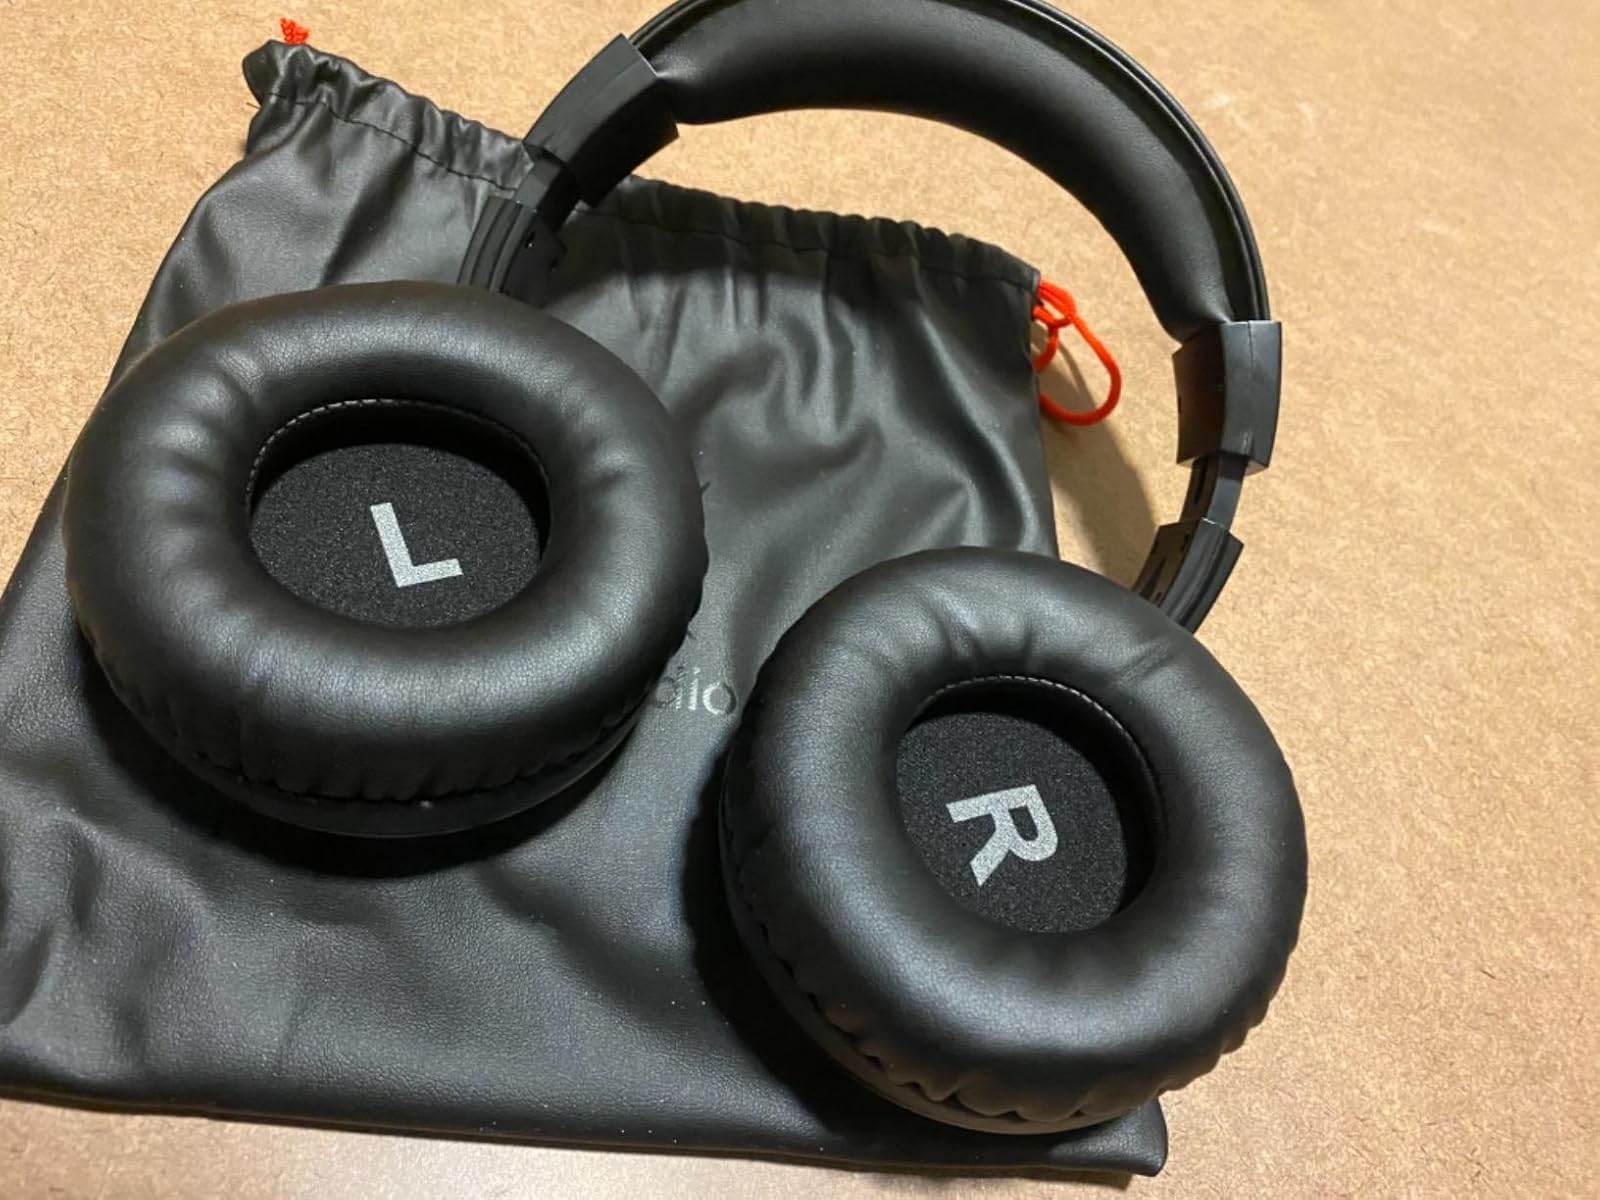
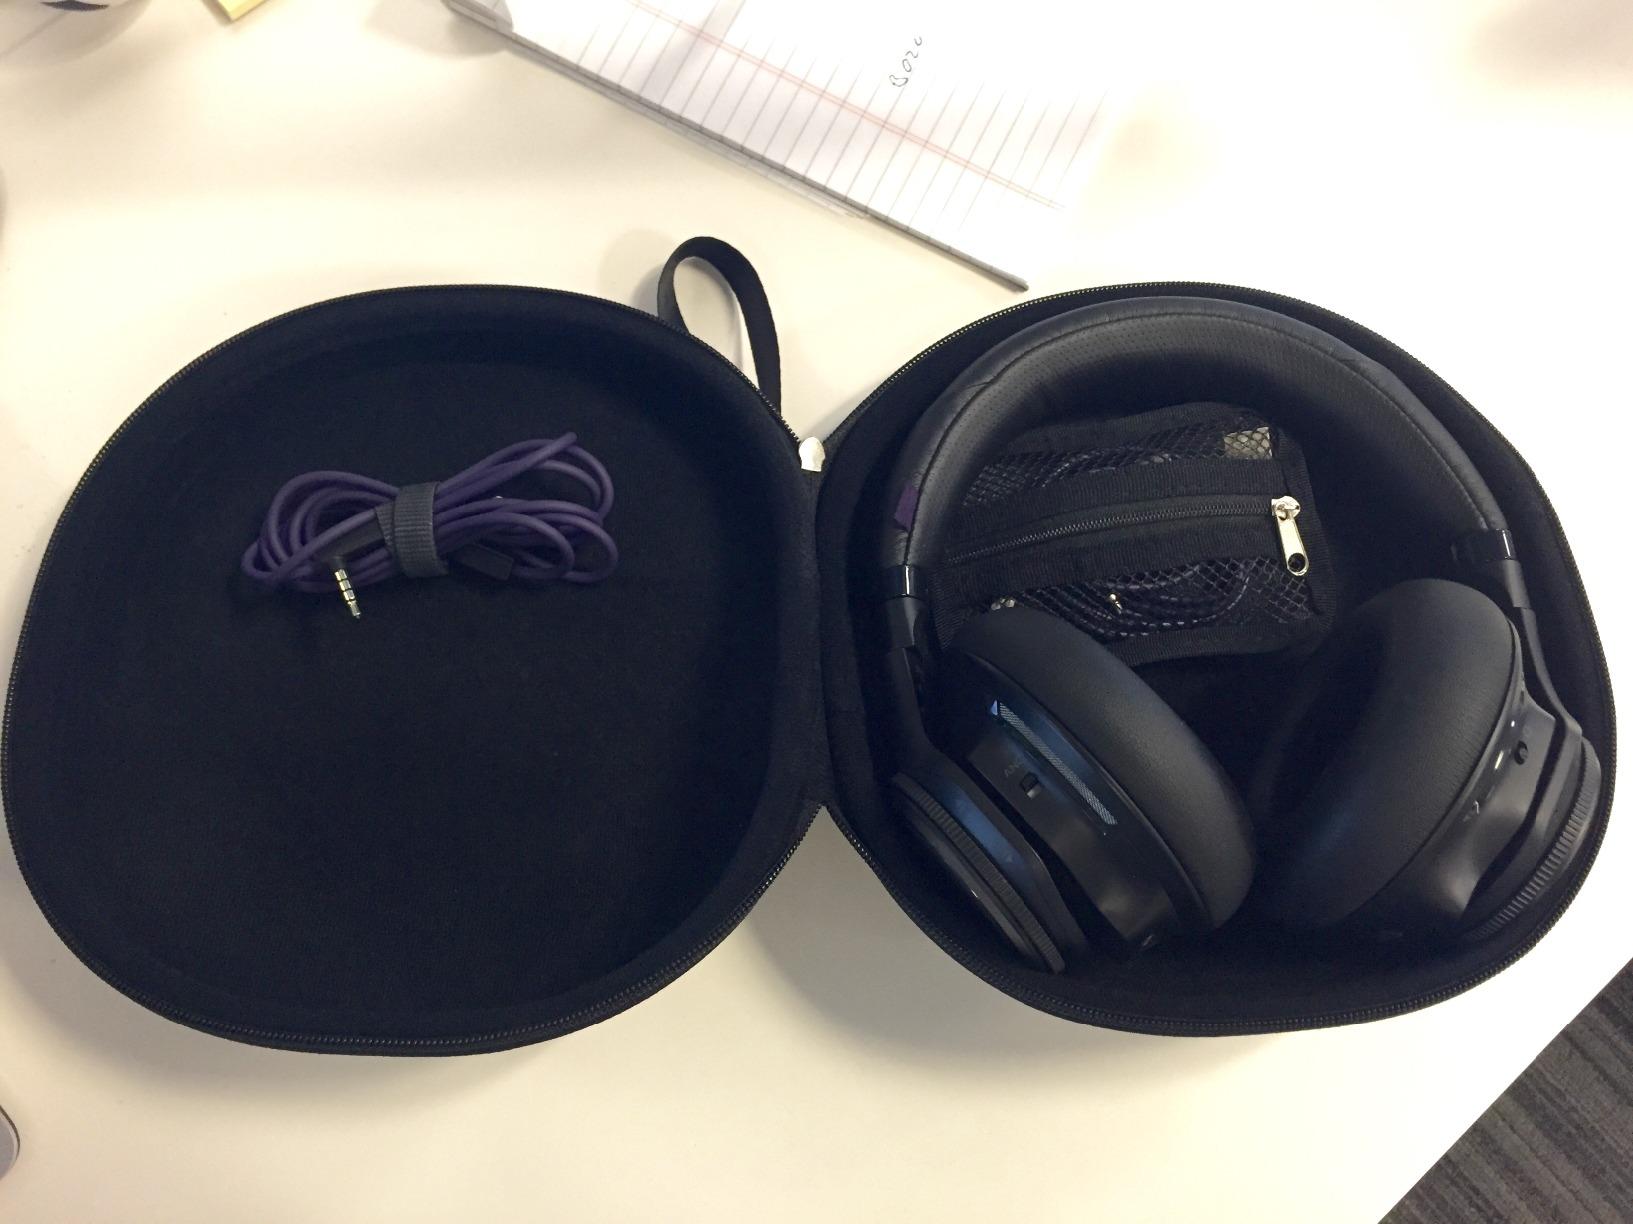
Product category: headphones
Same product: no